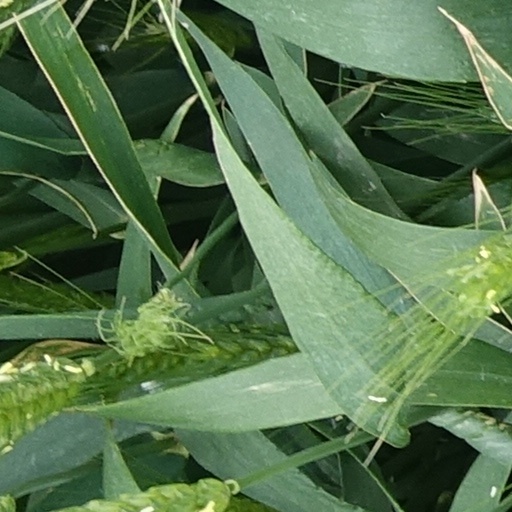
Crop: wheat